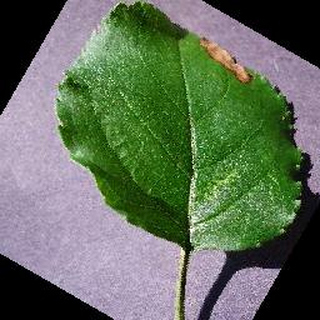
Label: apple_black_rot